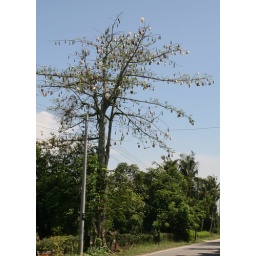
The white silk-cotton tree beside the road on the way to Tanjung Dawai, a fishing village near Sungai Petani, Kedah.